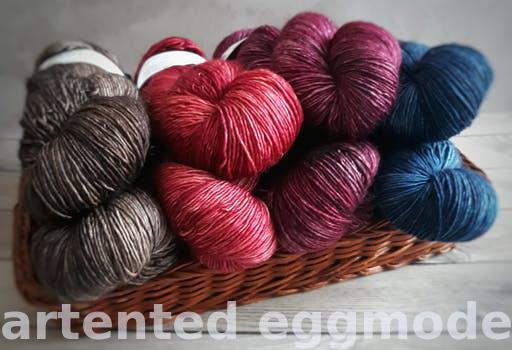
Label: Watermark